Jacques Philippe Bonnaud

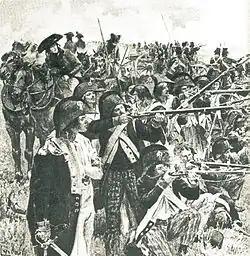
French Republican soldiers

Bonnaud received promotion to general of division on 30 April 1794, the same day that Landrecies surrendered to the Coalition. He accepted command of Chapuy's former division after some reluctance. If many officers received rapid promotion at this time, it was also true that many were soon denounced as traitors and executed. Soon after, Pichegru sent the unit from Cambrai to Sainghin-en-Mélantois near Lille where it absorbed Pierre-Jacques Osten's brigade, making the division 23,000-strong. On 10 May Bonnaud's division attacked the Duke of York at Marquain, now a western suburb of Tournai. York turned the French right flank at Camphin-en-Pévèle with three heavy cavalry brigades under David Dundas, Sir Robert Laurie and Richard Vyse. Some of the French cavalry fled but the infantry withdrew without panicking. It was the first time the French infantry formed square with success, driving off British cavalry charges. Finally, artillery firing grapeshot disordered the French squares and the Scots Greys charged, breaking into a square. After this event the cavalry overran two more squares. In the actions at Baisieux and Willems French losses were estimated at 3,000 killed and wounded plus 500 men and 13 guns captured. British losses numbered 245. These combats were part of the larger Battle of Courtrai in which the French emerged victorious.